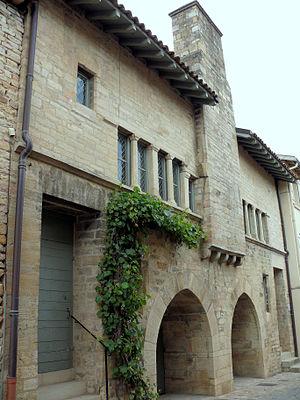
Cluny - Hôtel de la Monnaie - 6 rue d'Avri